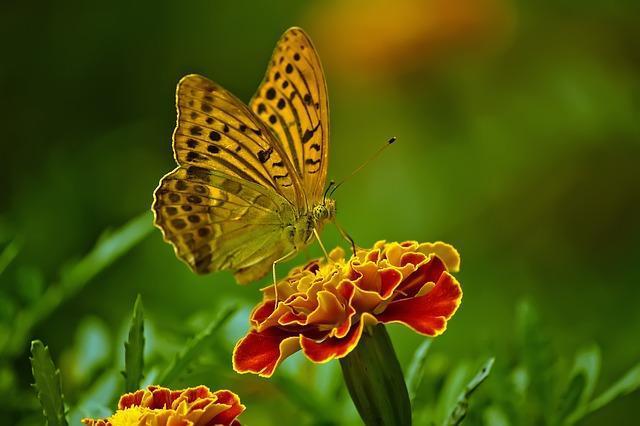
butterfly